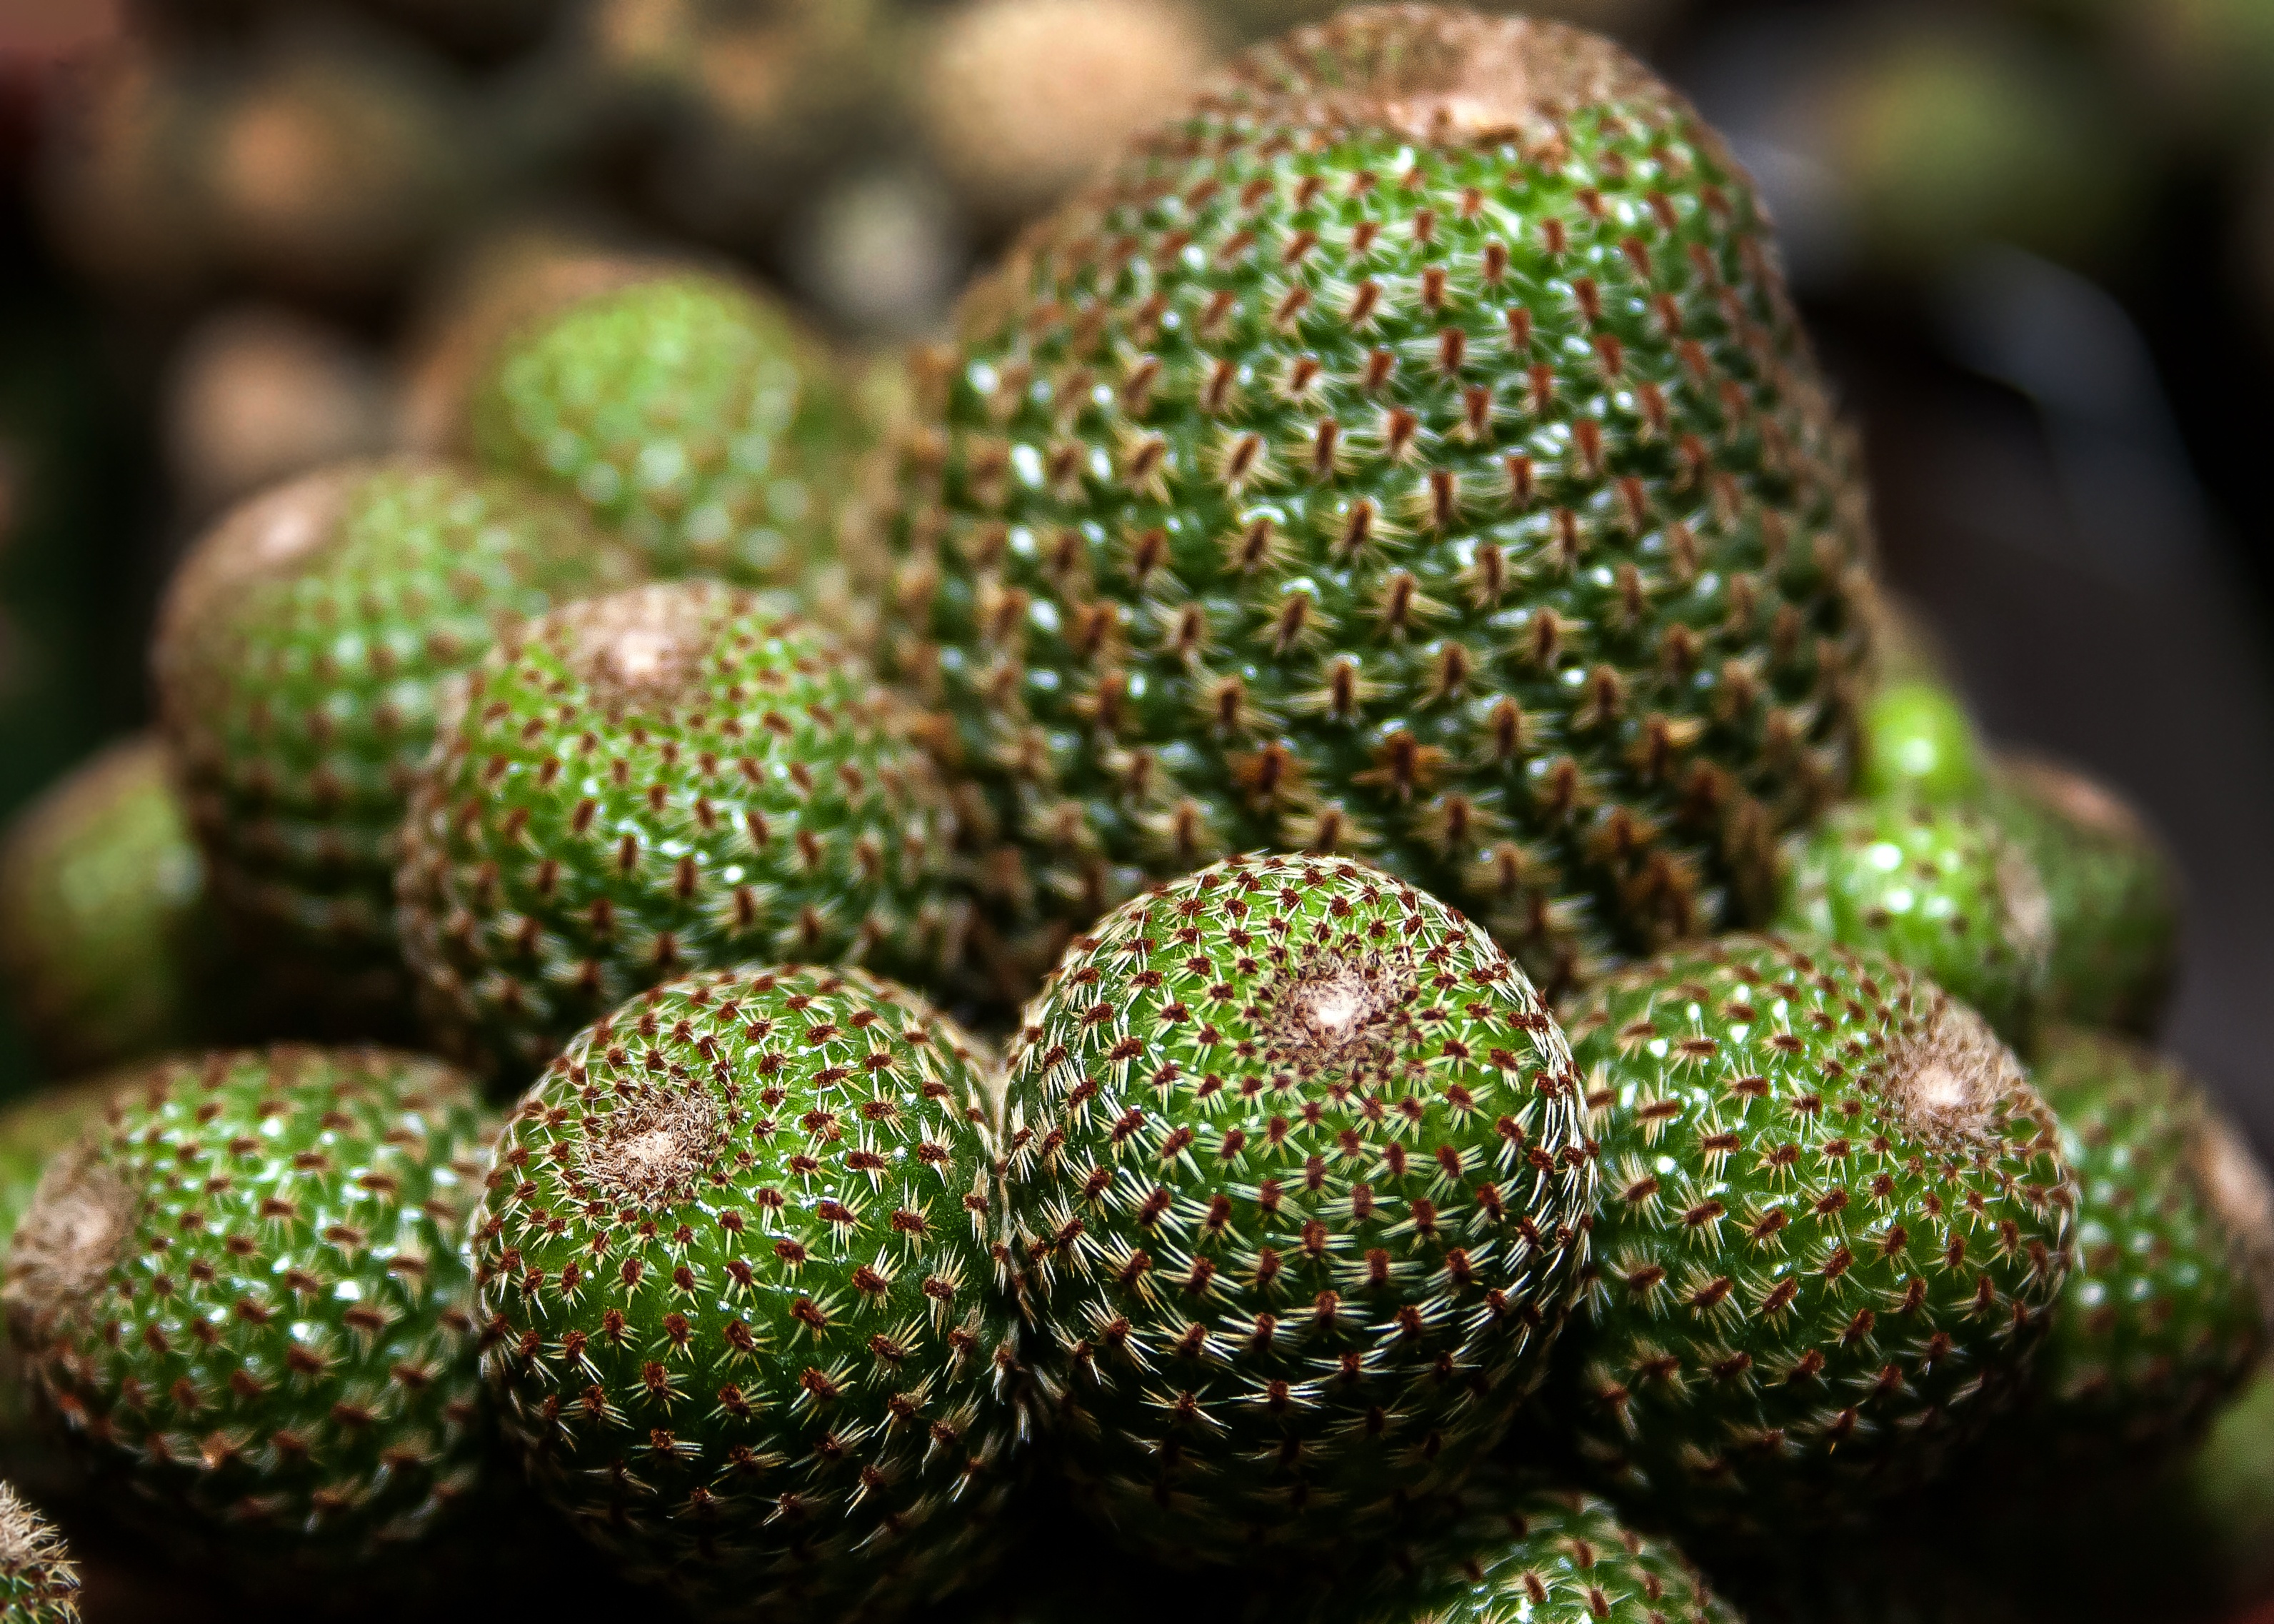
tree, nature, prickly, cactus, plant, fruit, flower, food, green, produce, succulent, fir, close, flora, christmas decoration, spruce, agave, spur, macro photography, stone garden, land plant, salak